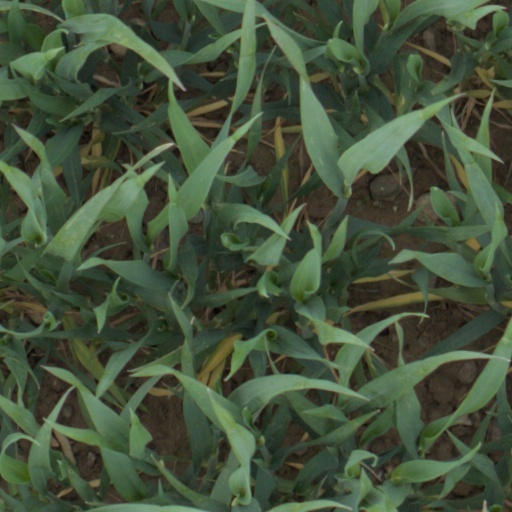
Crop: wheat